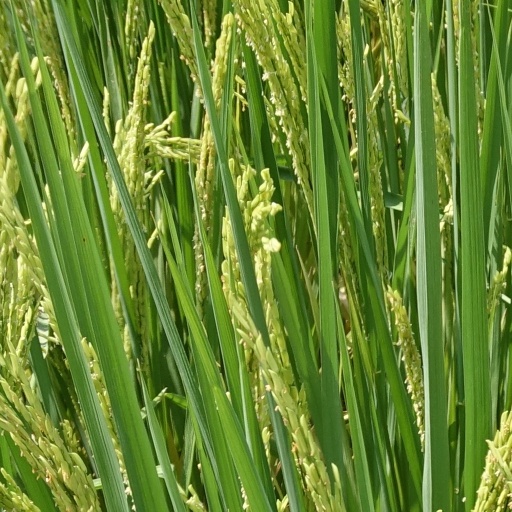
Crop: rice